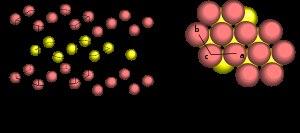
L'empilement compact est la manière d'agencer des sphères dans l'espace afin d'avoir la plus grande densité de sphères, sans que celles-ci se recouvrent.